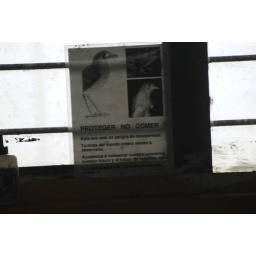
A sign in a local school building advising the youth to &amp;quot;protect, not eat&amp;quot; the birdlife.